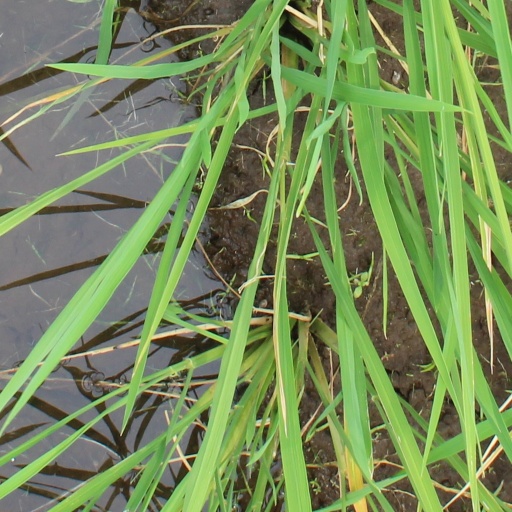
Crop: rice